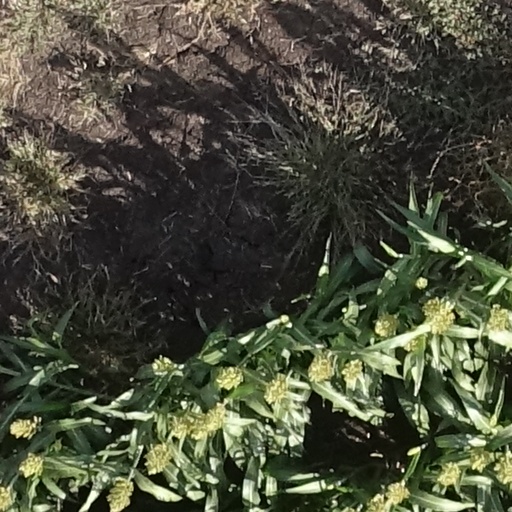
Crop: sorghum